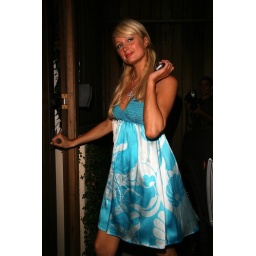
Paris Hilton in blue dress